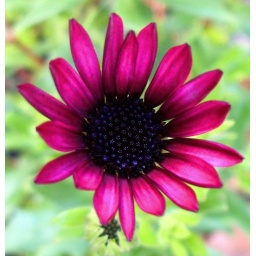
This flower is still braving the winter,but is protected being under my kitchen window and facing south.